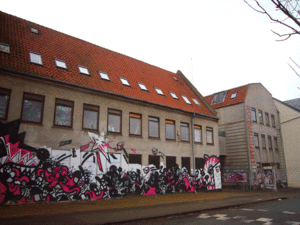
Ungdomshuset på Dortheavej 61
Ungdomshuset på Dortheavej 61 set fra Dortheavej mod Tomsgårdsvej
Ungdomshuset på Dortheavej 61 er et selvstyrende kulturhus og undergrundsscene for forskellige grupper af fortrinsvis unge, der kulturelt og/eller politisk tager afstand fra det etablerede samfund, beliggende på Dortheavej 61 i Københavns Nordvest-kvarter. Ungdomshuset åbnede den 18. oktober 2008 som erstatning for Ungdomshuset på Jagtvej 69, som i marts 2007 var blevet ryddet og revet ned, hvilket gav anledning til halvandet års demonstrationer og protester. Huset er også kendt som det nye ungdomshus, Dortheavej eller Overdrevet.